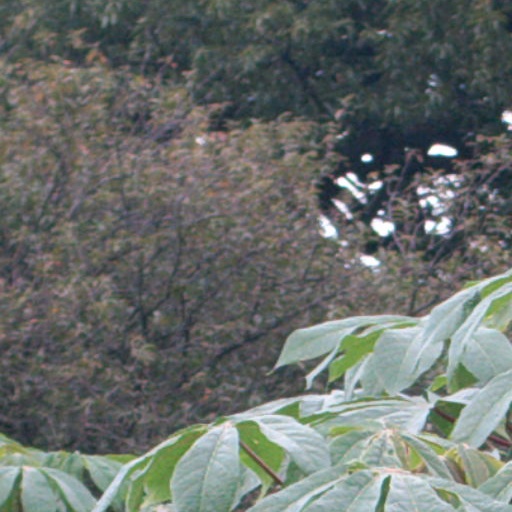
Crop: cassava